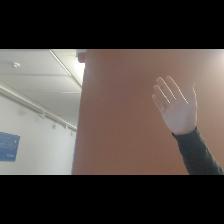
Label: Human